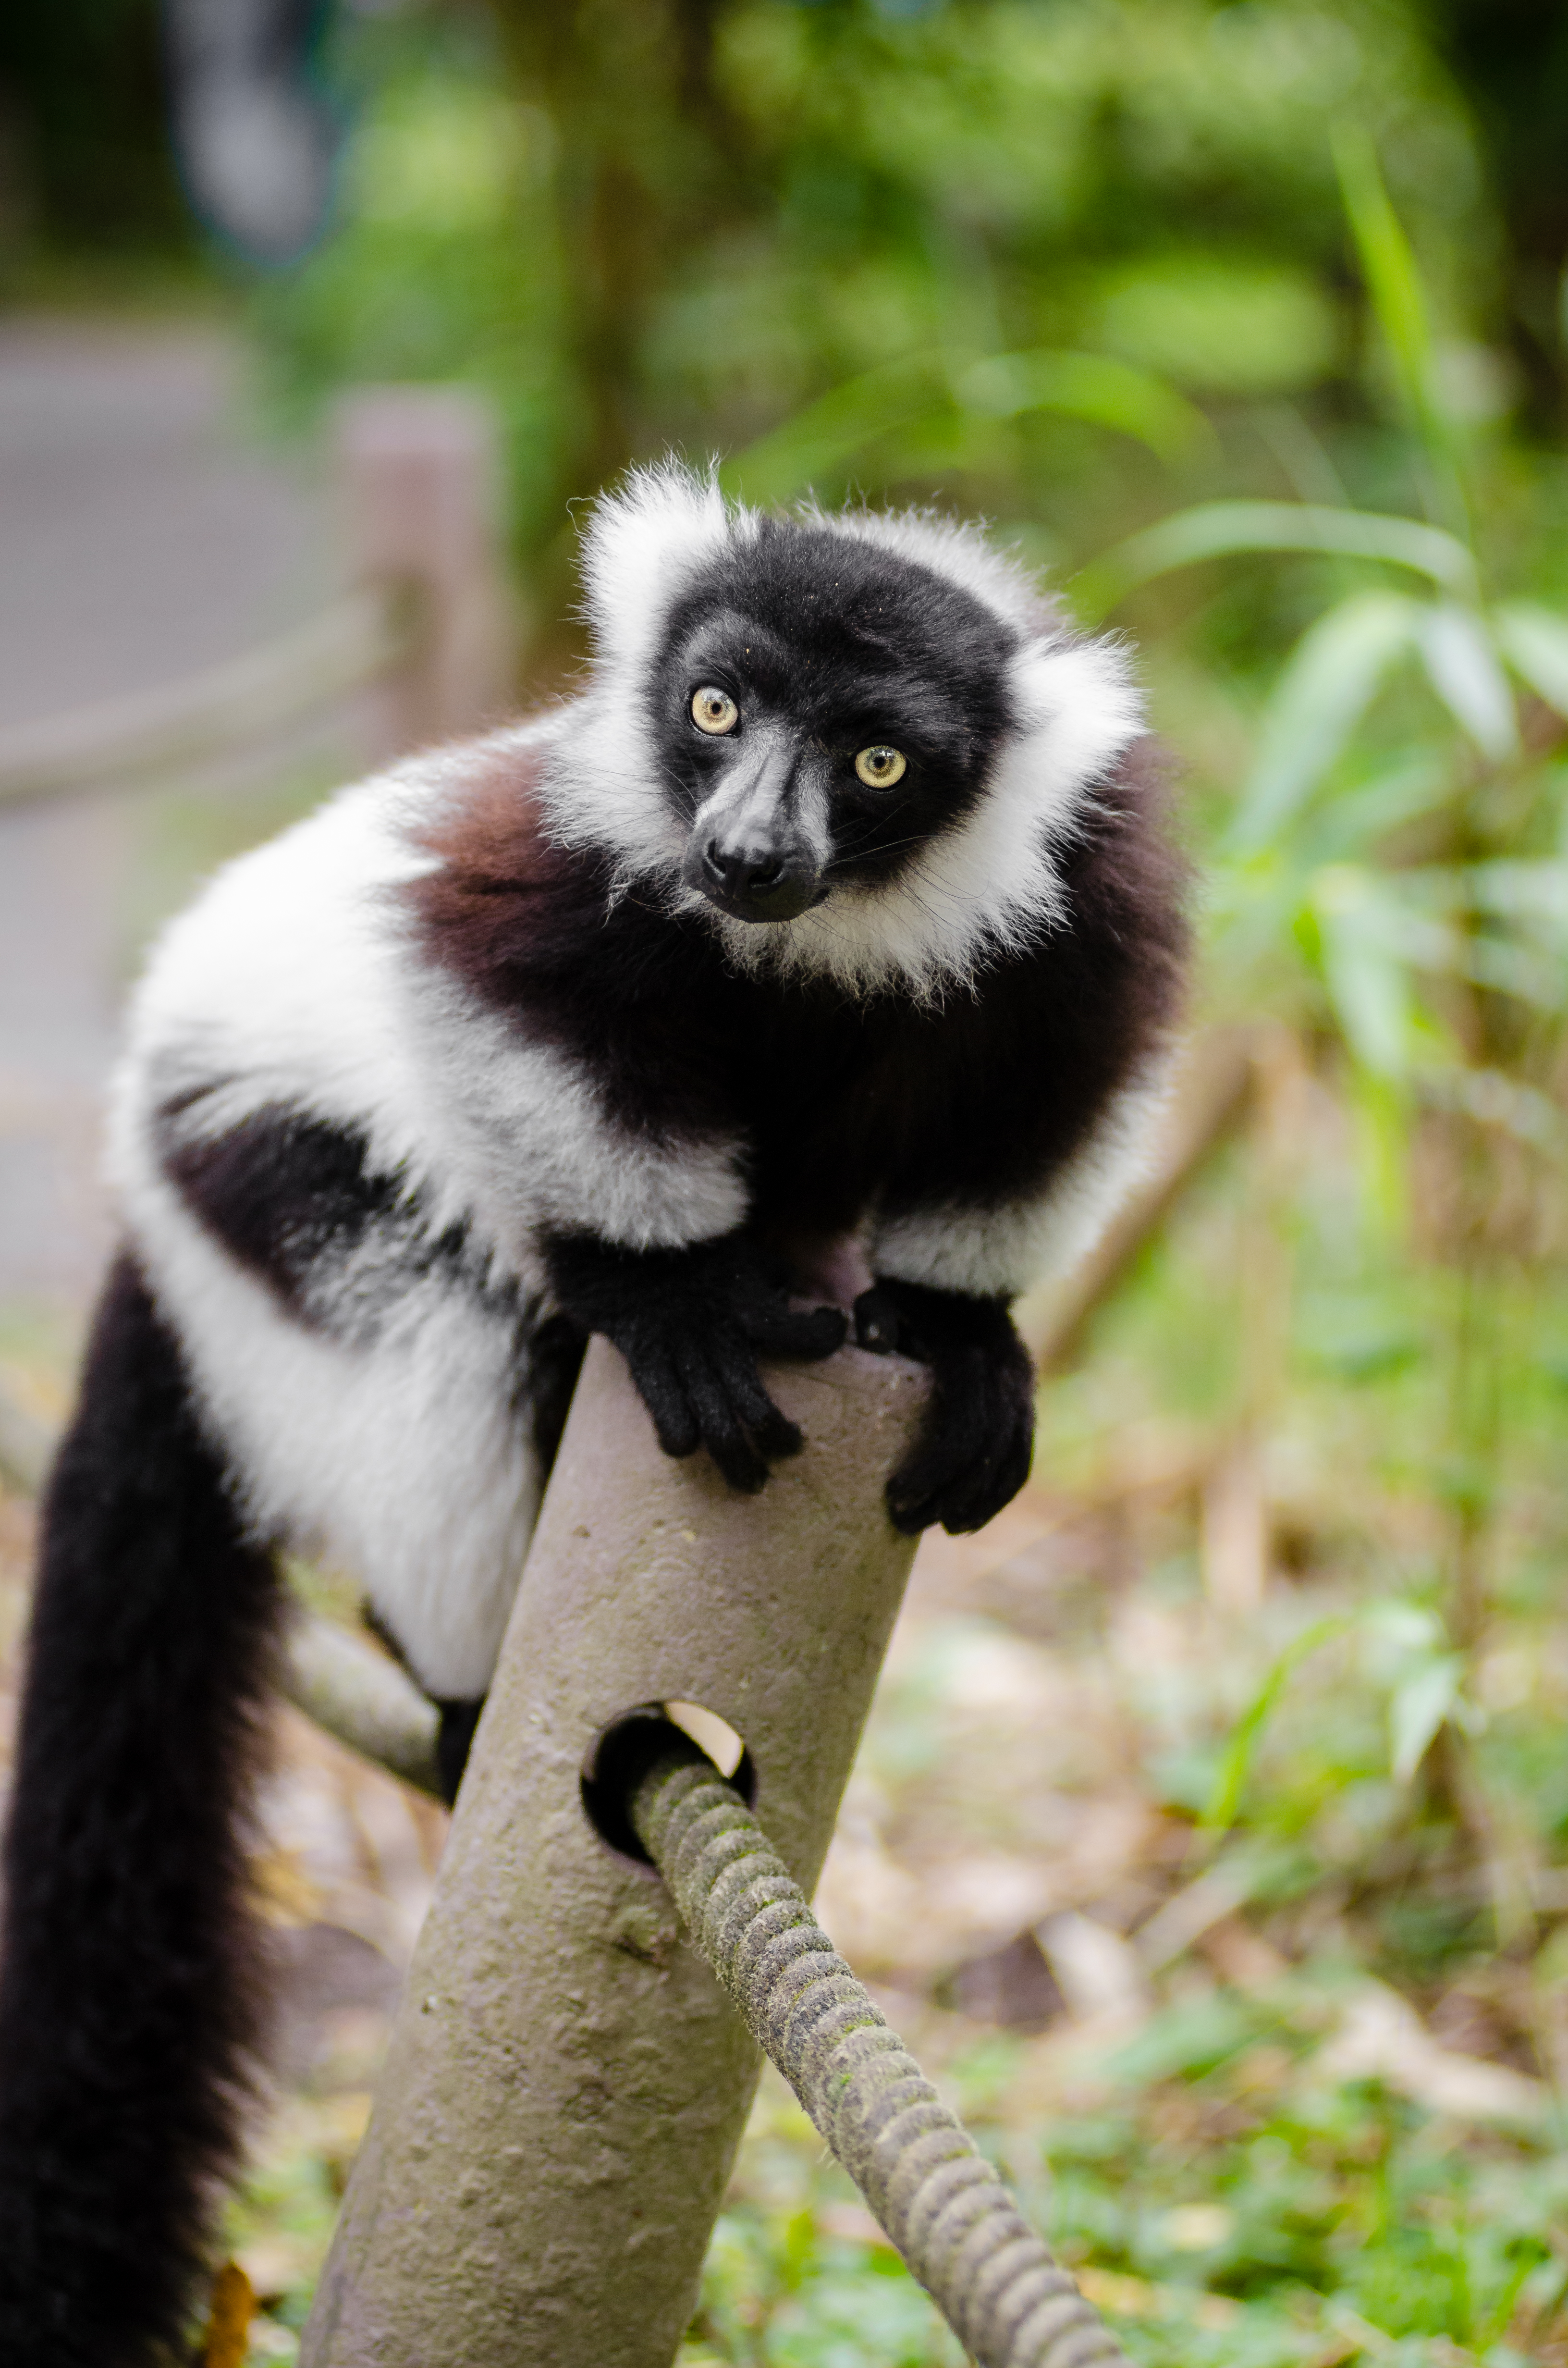
animal, wildlife, zoo, mammal, fauna, primate, madagascar, vertebrate, lemur, old world monkey, new world monkey